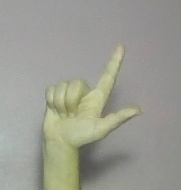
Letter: laam